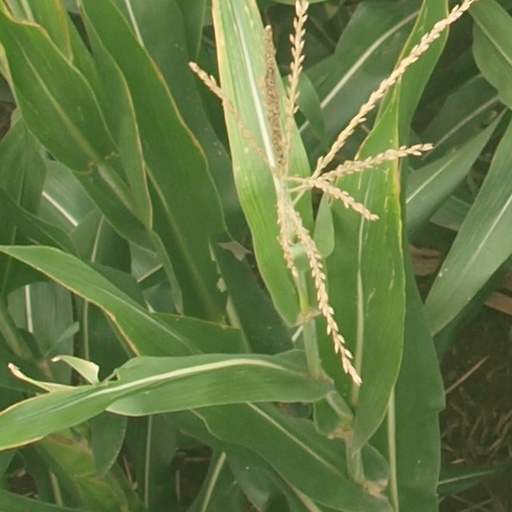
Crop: maize; corn